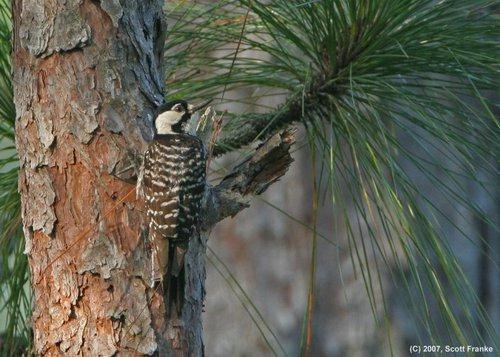
A photo of a red cockaded woodpecker